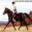
Label: horse